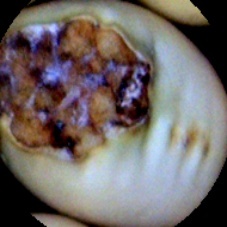
Label: Broken